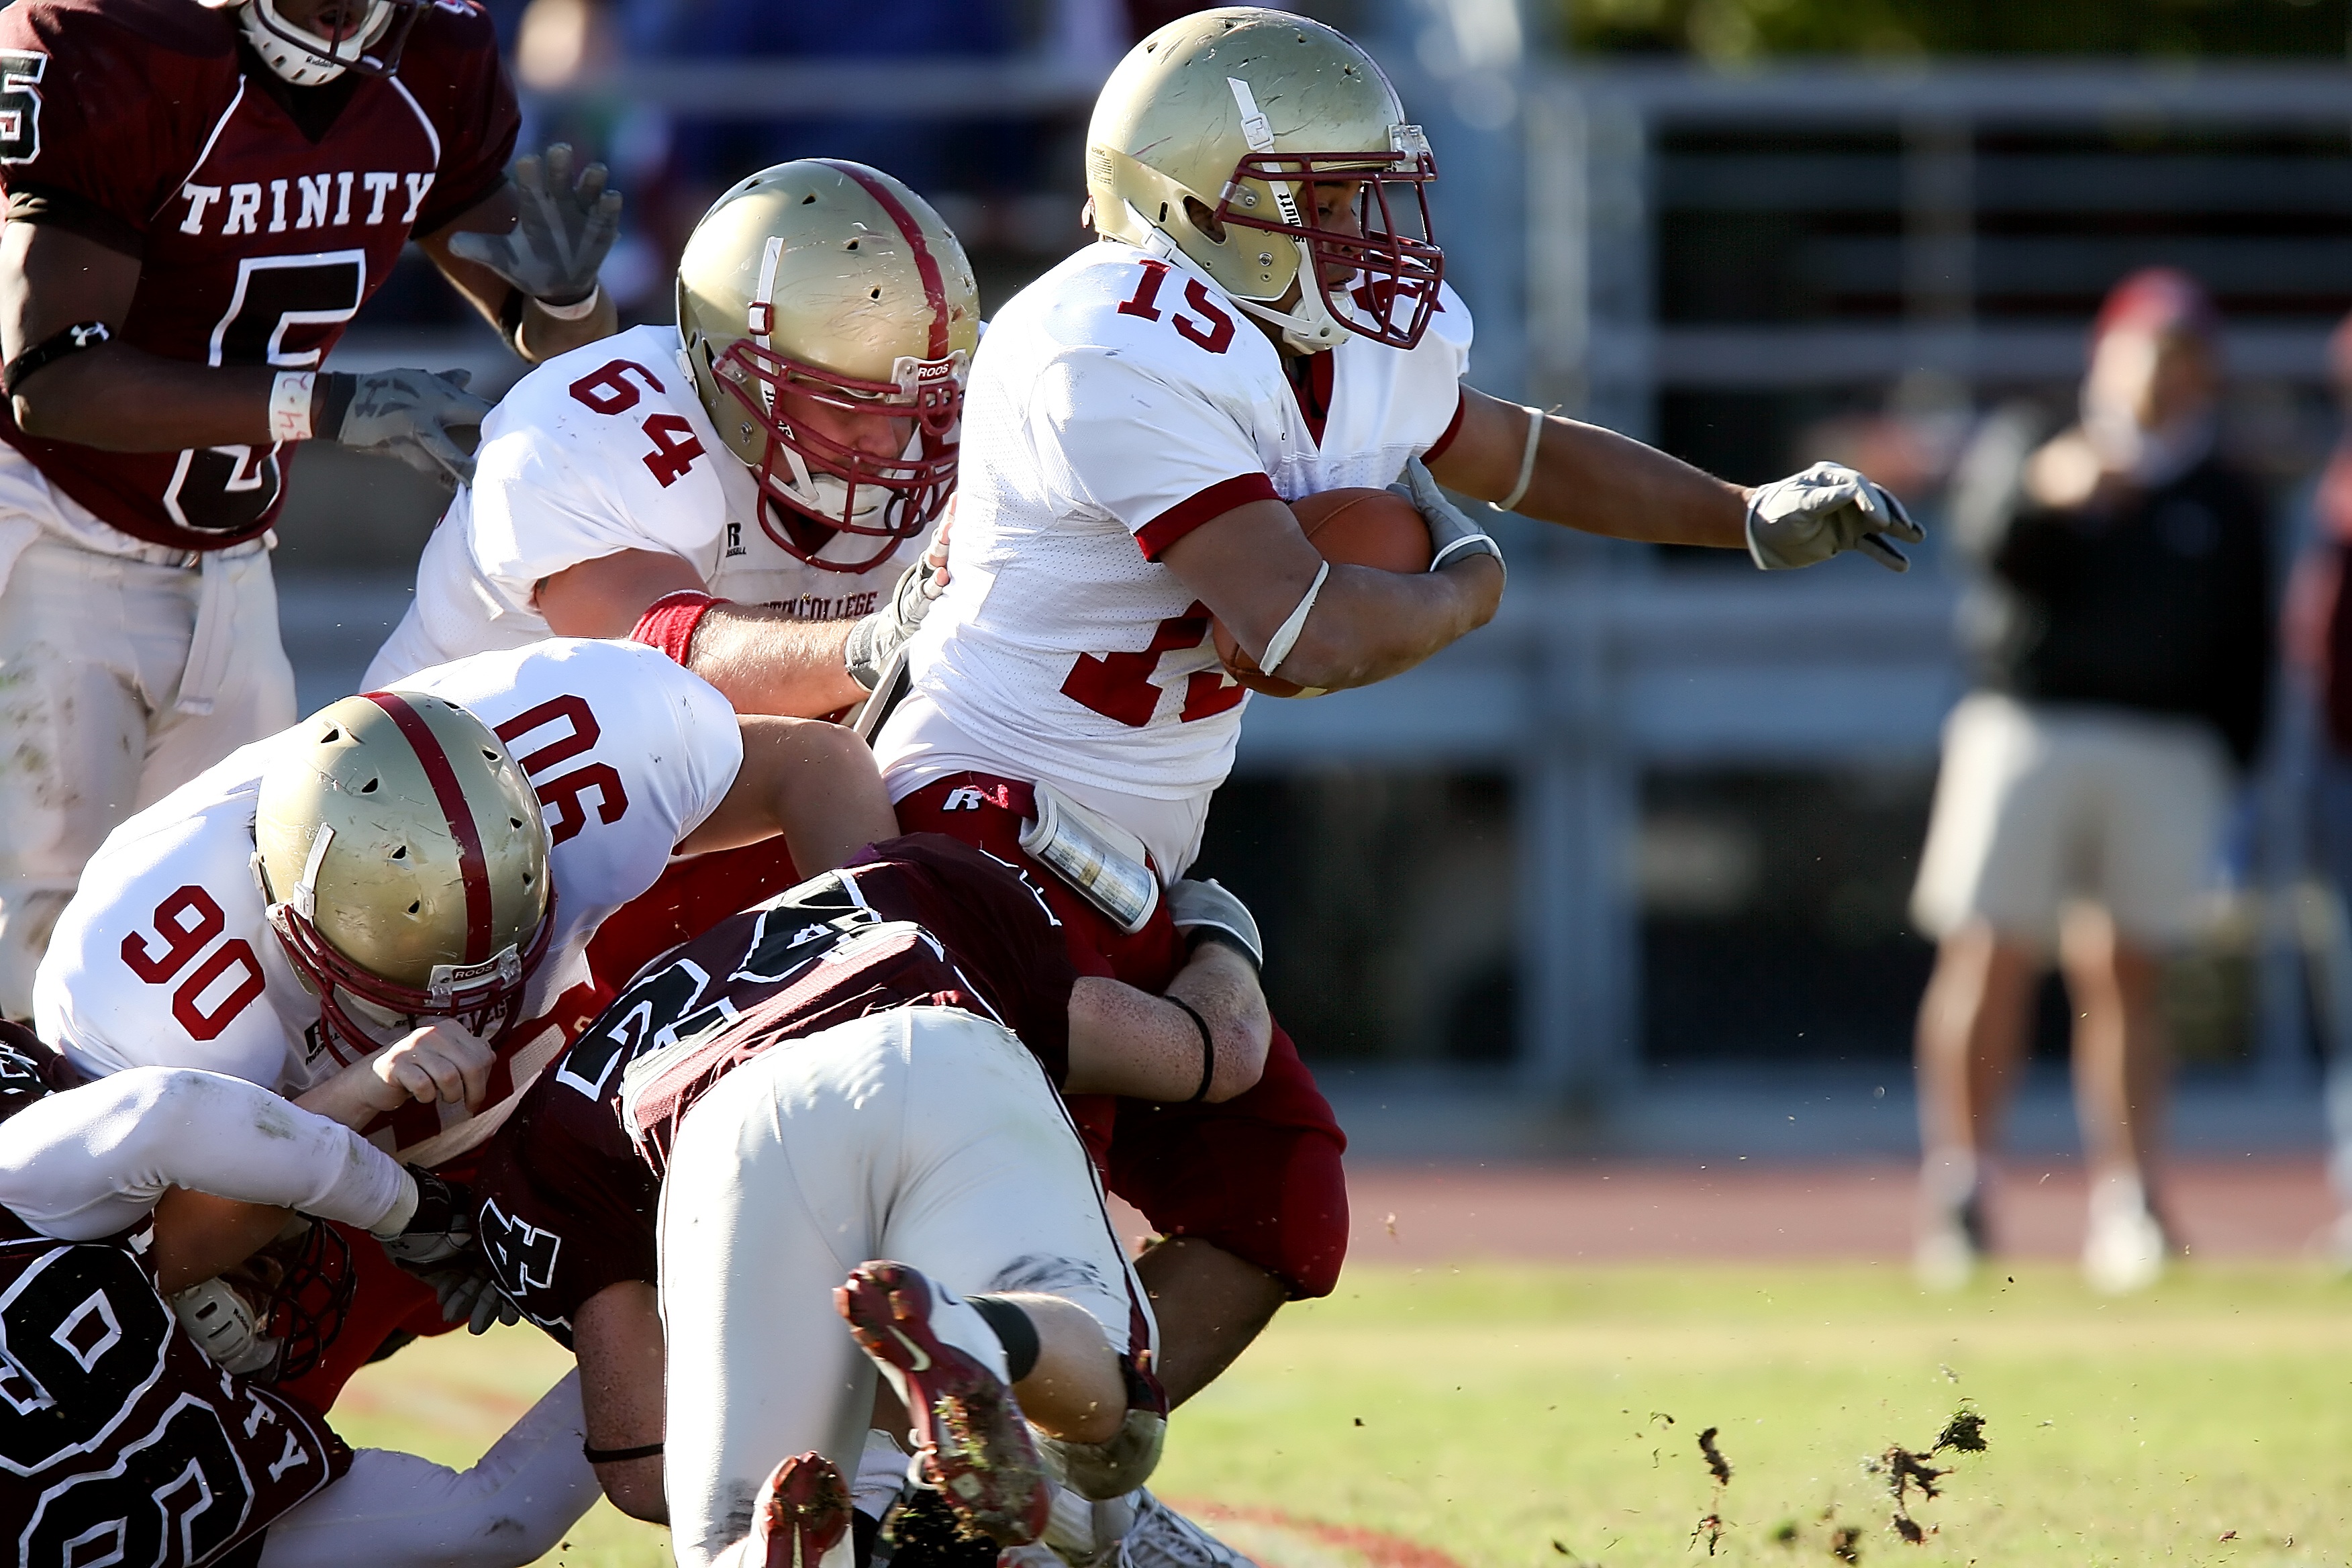
grass, sport, field, game, play, athletic, soccer, runner, football, player, competition, team, american football, sports, helmet, ball, texas, guard, athlete, tackle, tough, san antonio, football player, american football player, football american, offense, ball carrier, running back, ball game, football game, pigskin, team sport, american football field, blocking, linemen, football helmet, blockers, canadian football, baseball positions, gridiron football